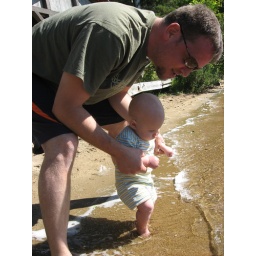
Celeste first dip in the cold lake water 2